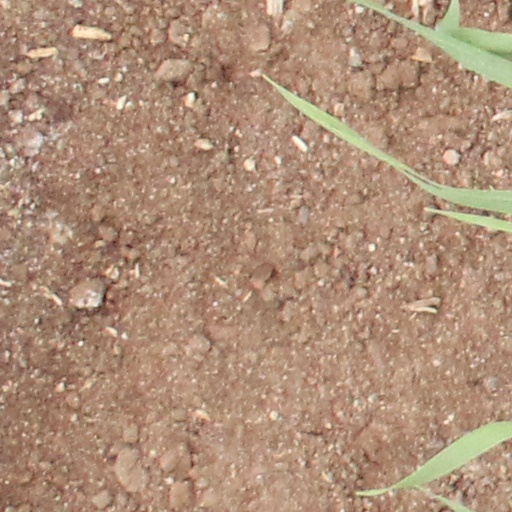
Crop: wheat